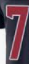
Number: 7